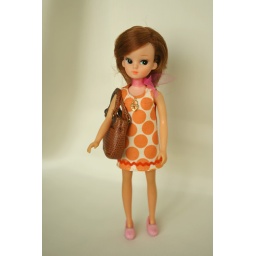
The wild one in orange dress